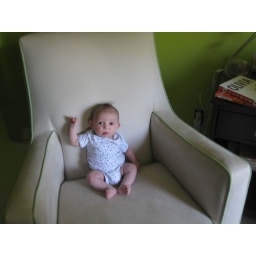
Rock on in the big girl chair